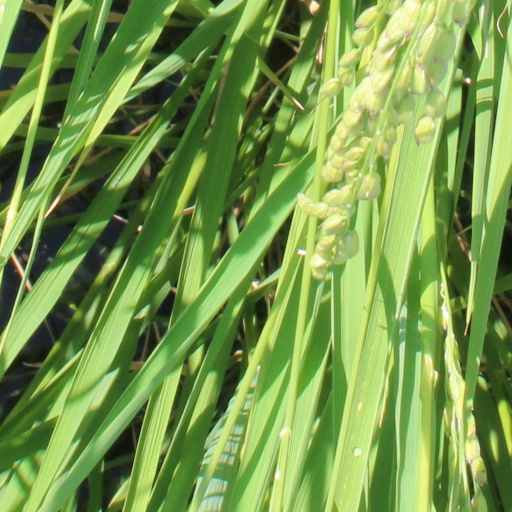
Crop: rice